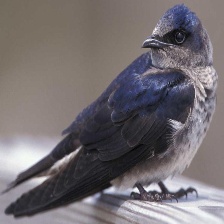
Species: PURPLE MARTIN
Scientific name: PROGNE SUBIS